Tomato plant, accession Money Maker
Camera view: bottom (45 deg); turntable rotation: 150 degrees
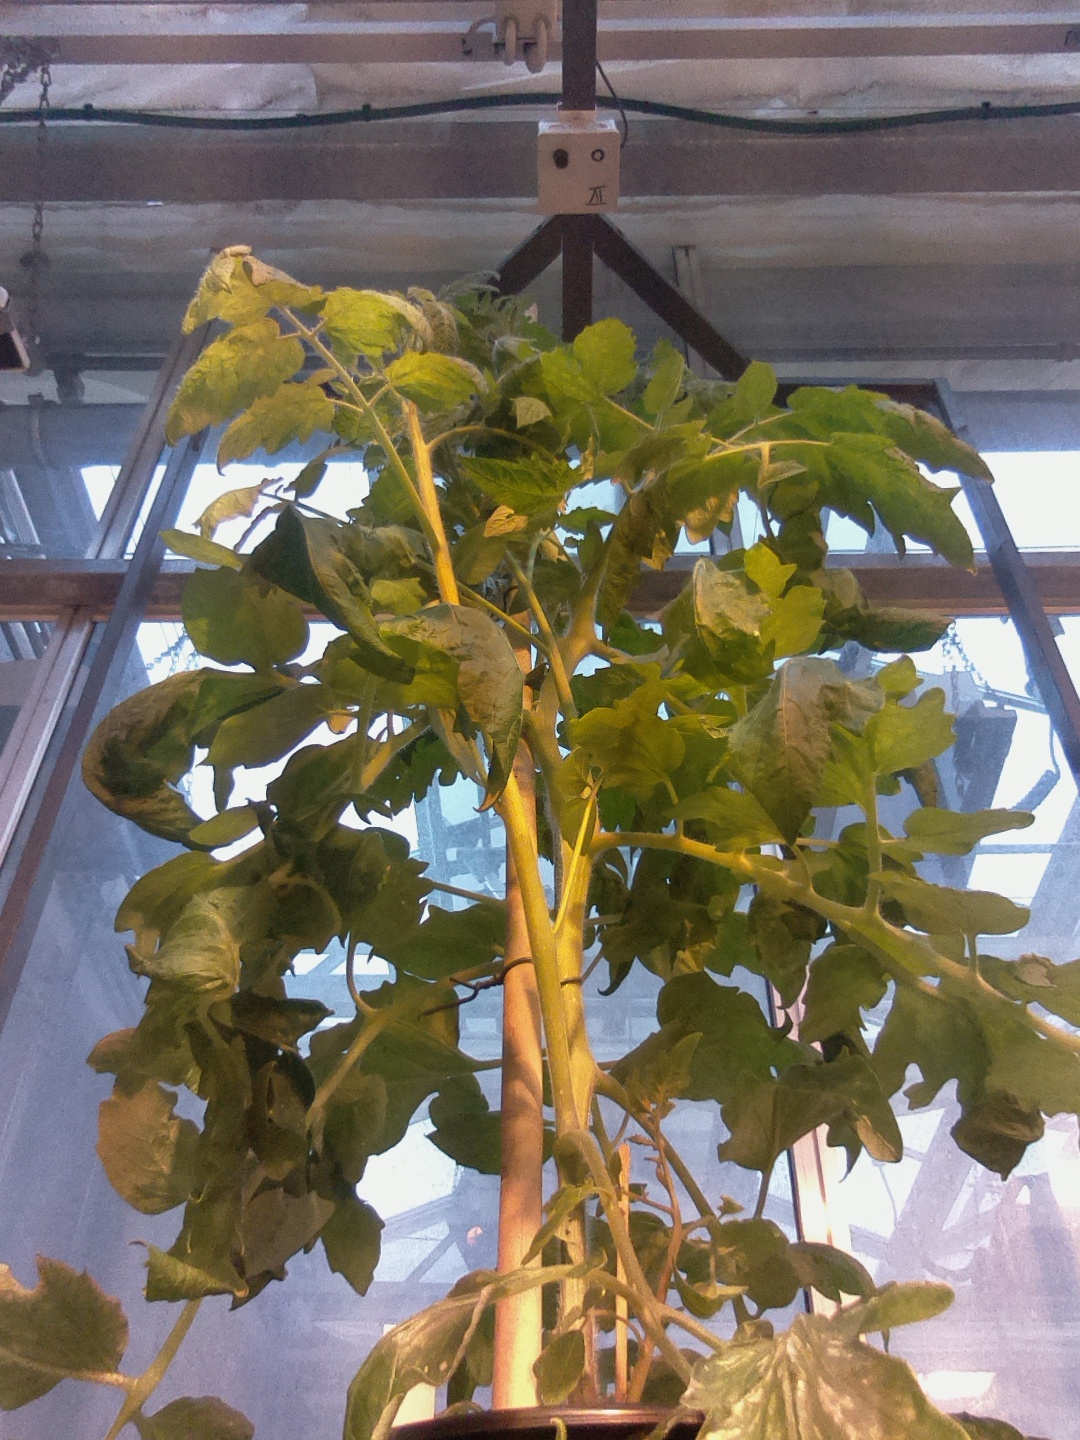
BBCH growth stage 60: First flowers open